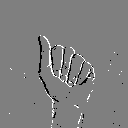
ASL letter: a